Thorgan Hazard

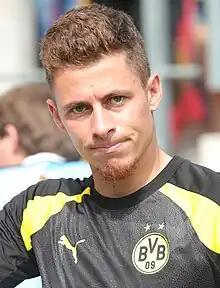
Hazard with Borussia Dortmund in 2023

Thorgan Ganael Francis Hazard (born 29 March 1993) is a Belgian professional footballer who plays as an attacking midfielder or winger for Belgian Pro League club Anderlecht.